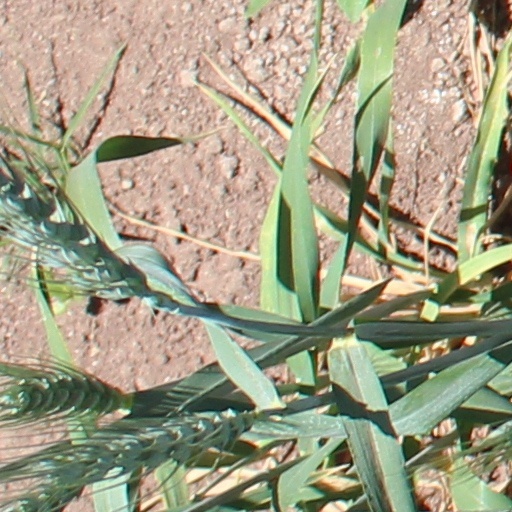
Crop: wheat